Manuel Hartmann

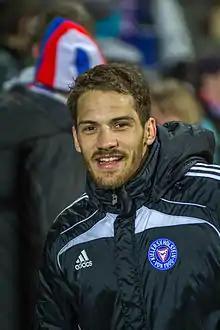
Hartmann in 2014

Manuel Hartmann (born 26 March 1984) is a German former professional footballer who played as a midfielder.